Candelario Mancilla

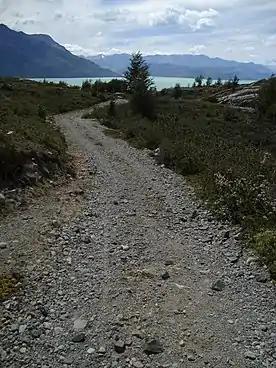
Rocky Road from the border to Candelario Mancilla

Candelario Mancilla is a small settlement in the Aysén Region of southern Chile, located at the shores of the lake O'Higgins/San Martín.